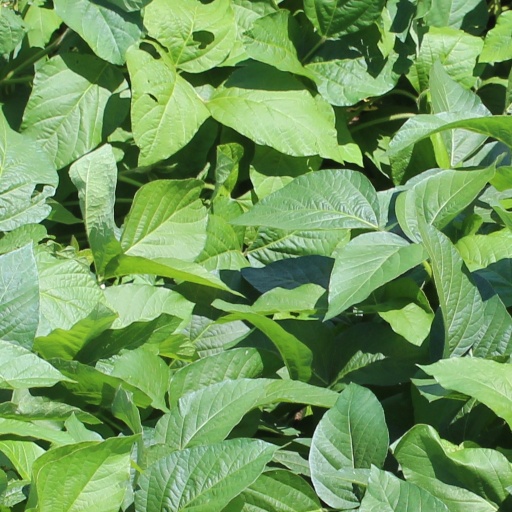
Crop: soybean